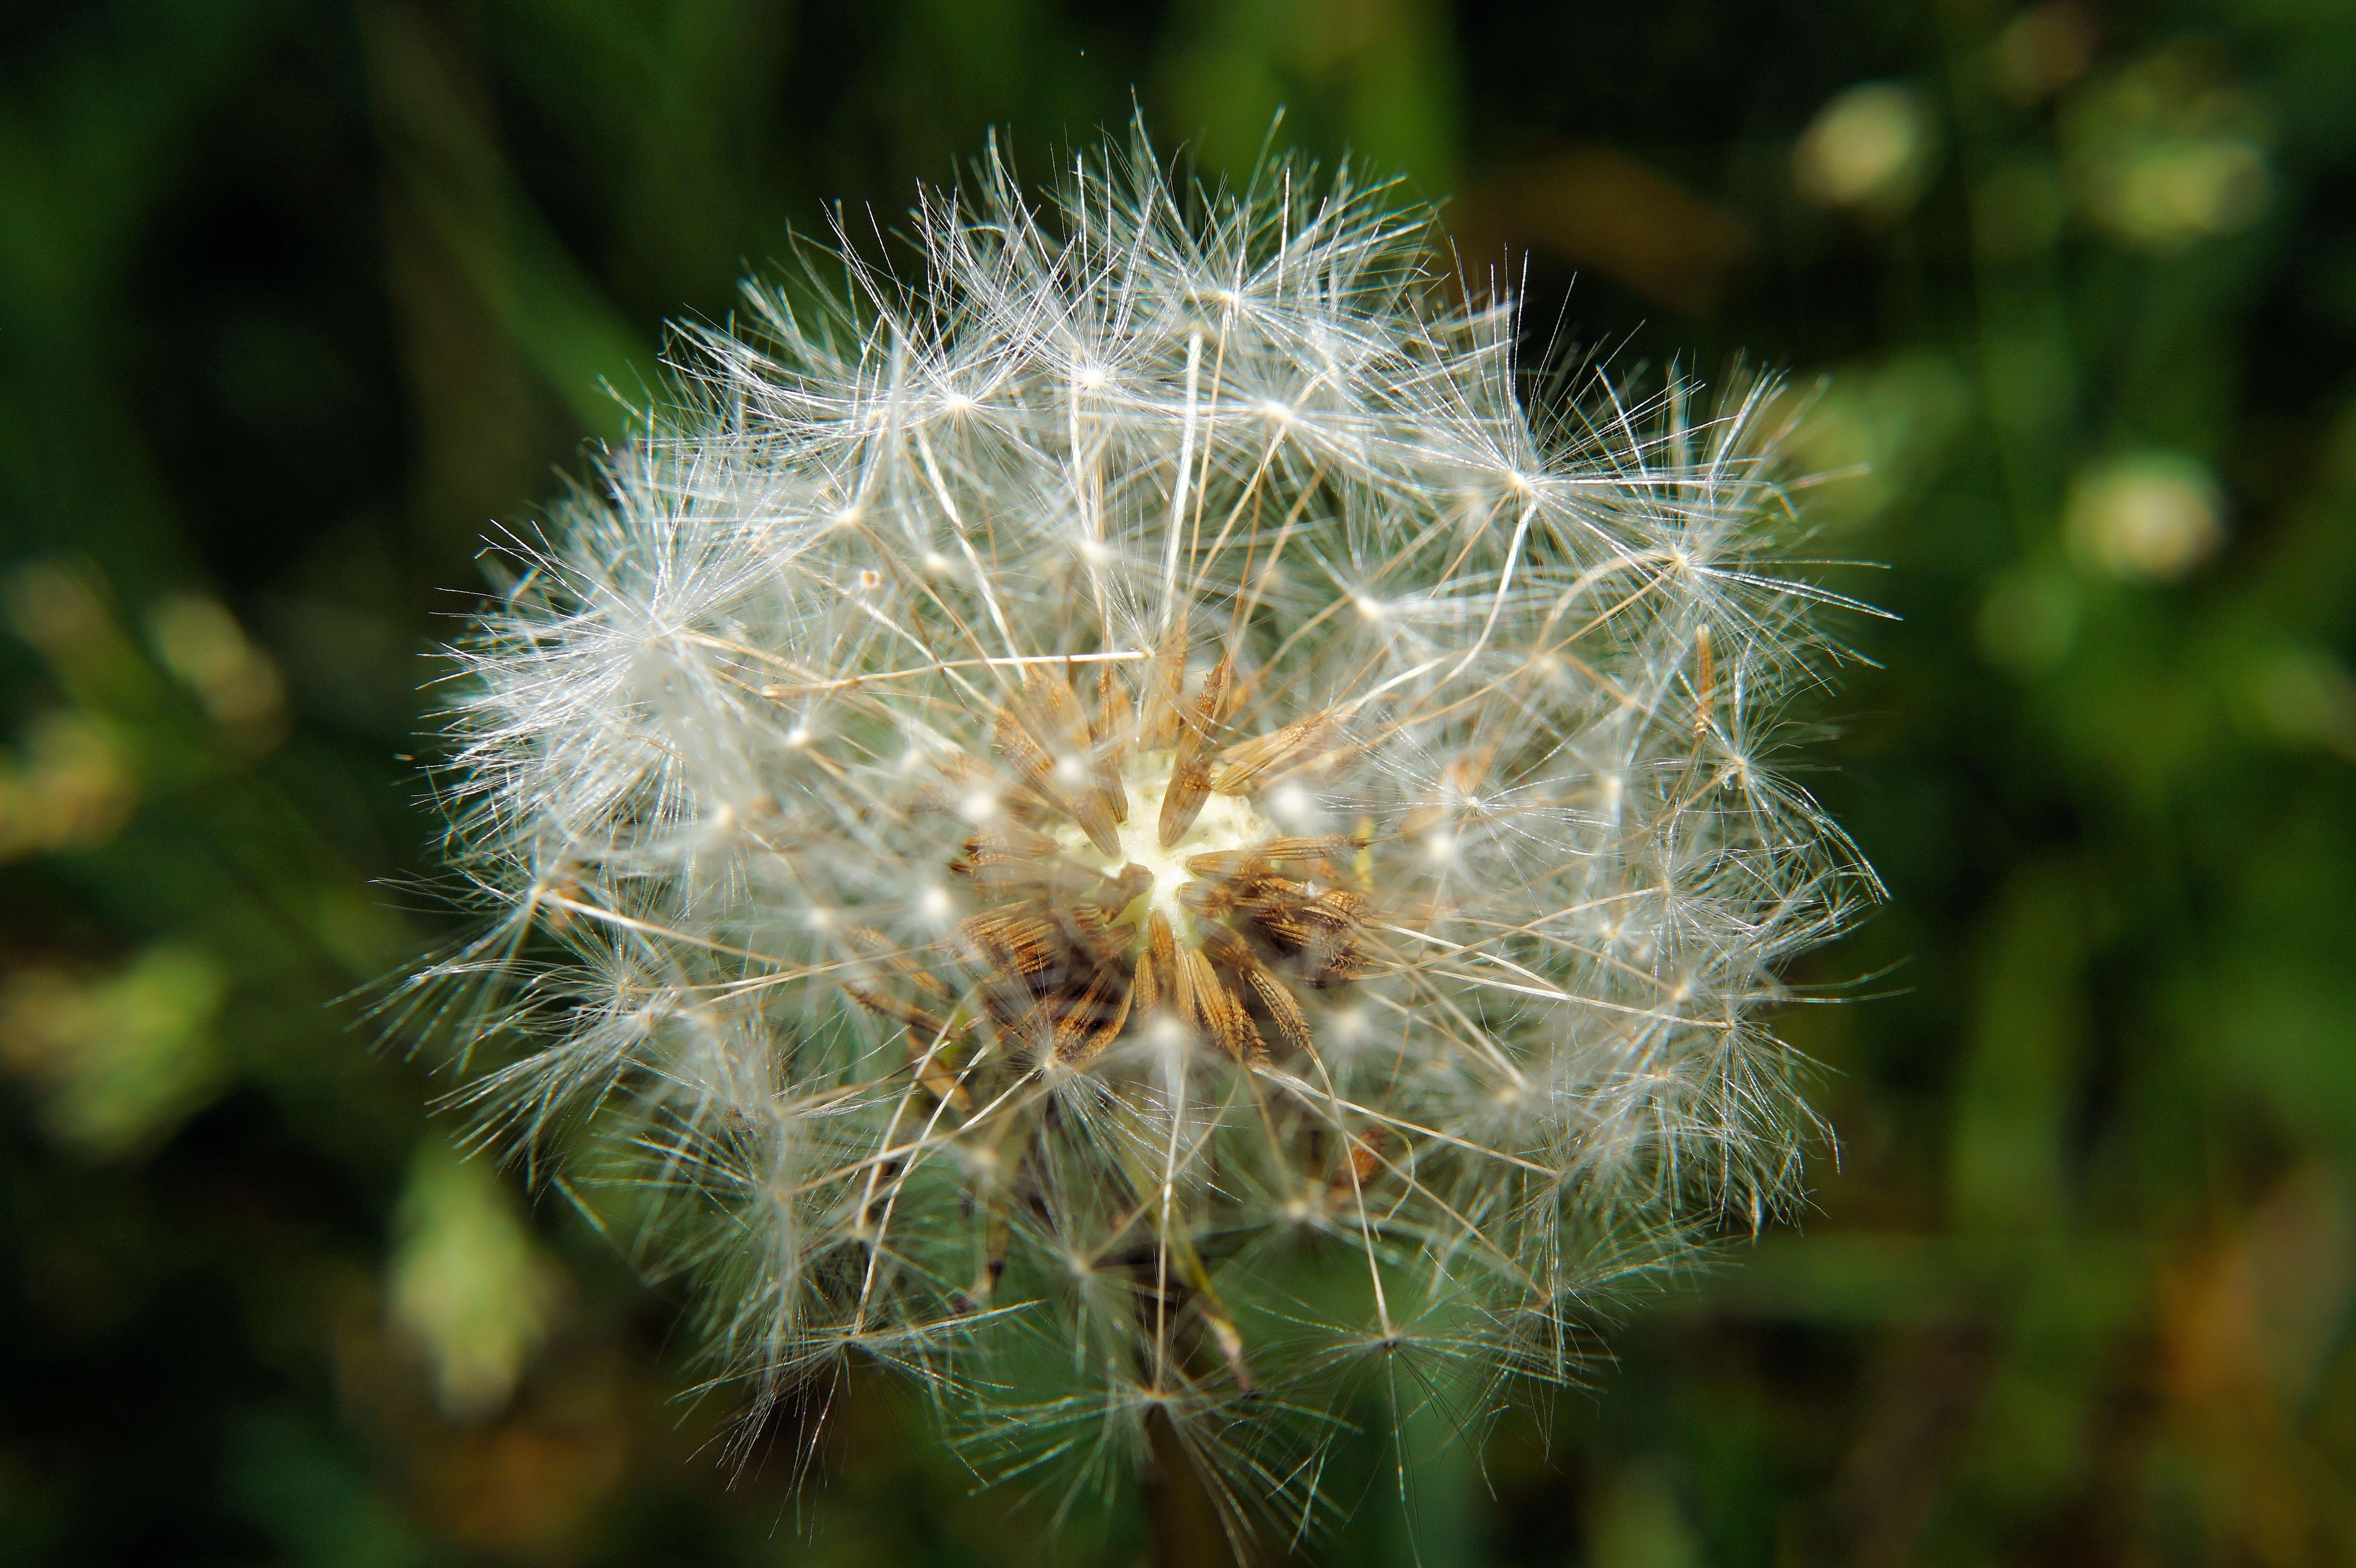
nature, grass, plant, white, photography, dandelion, flower, botany, flora, fauna, wildflower, close up, pointed flower, taraxacum, thistle, macro photography, flowering plant, common dandelion, daisy family, boll, plant stem, land plant, thorns spines and prickles